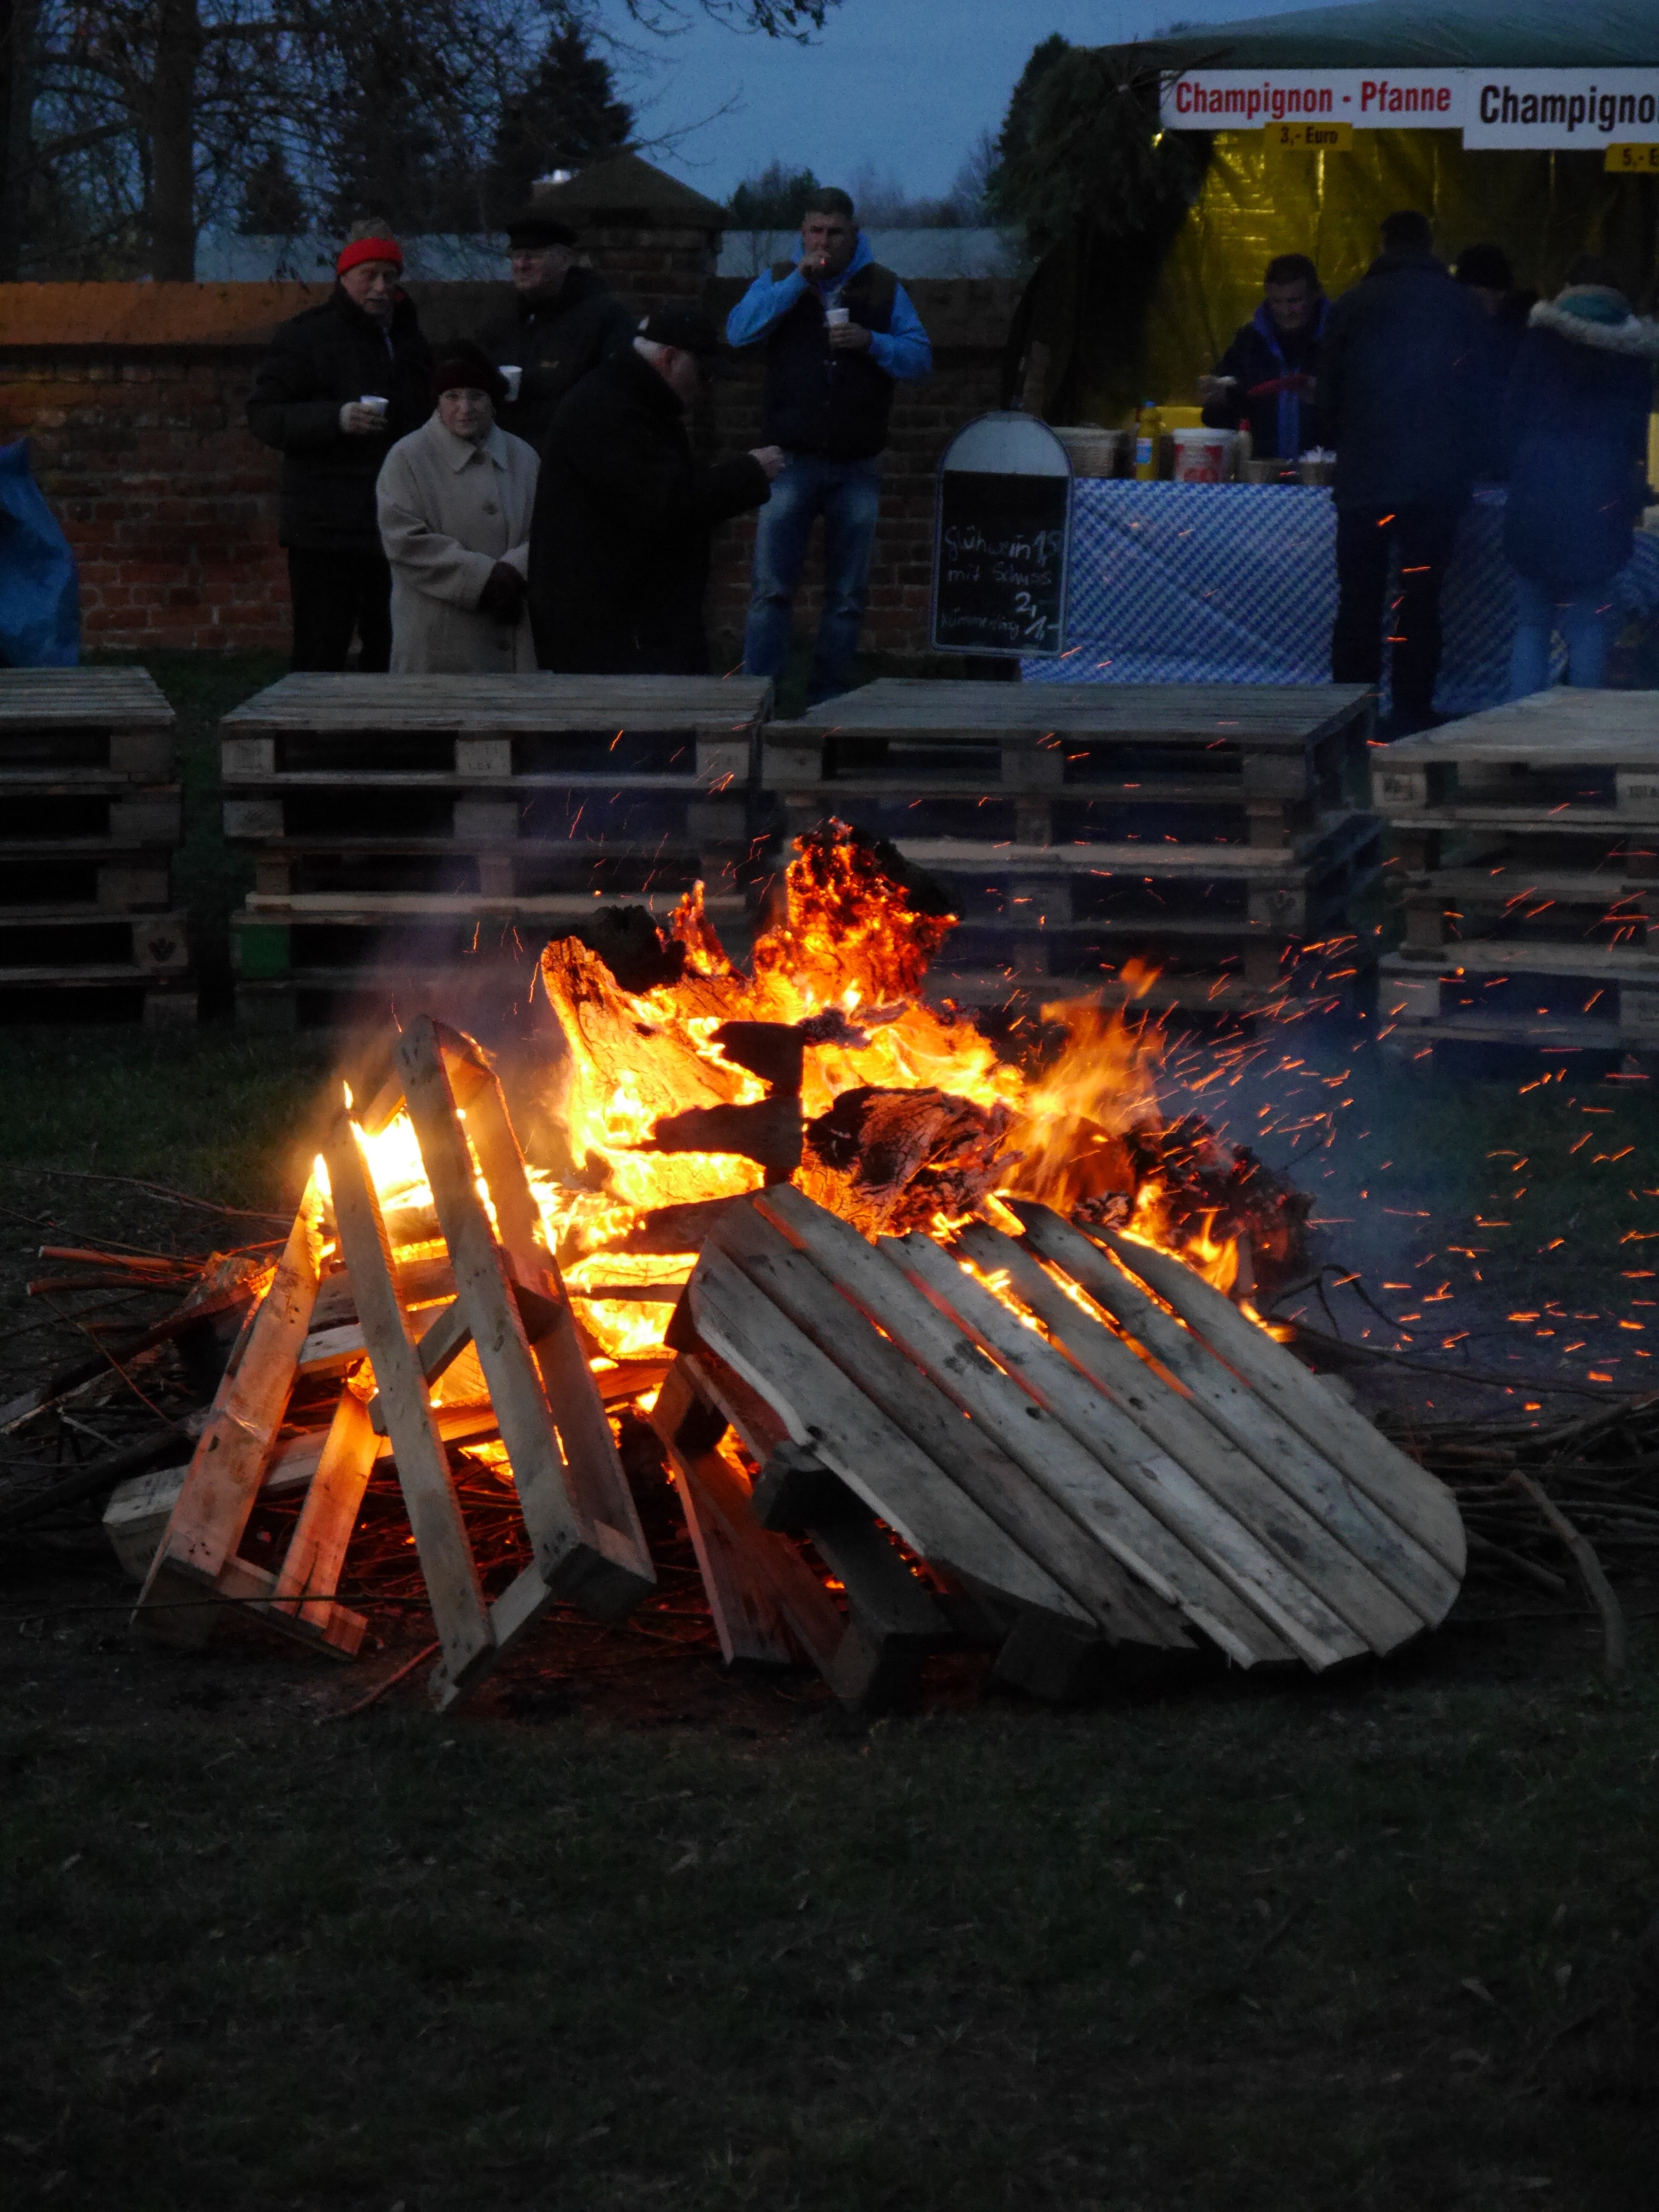
flame, fire, campfire, bonfire, screenshot